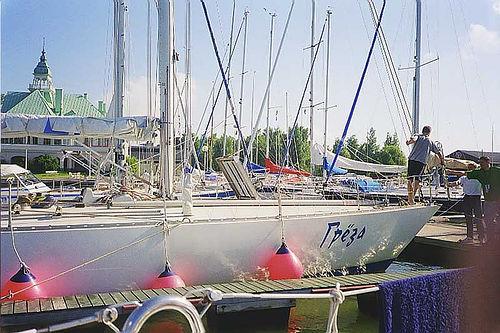
Weather: sun or clear